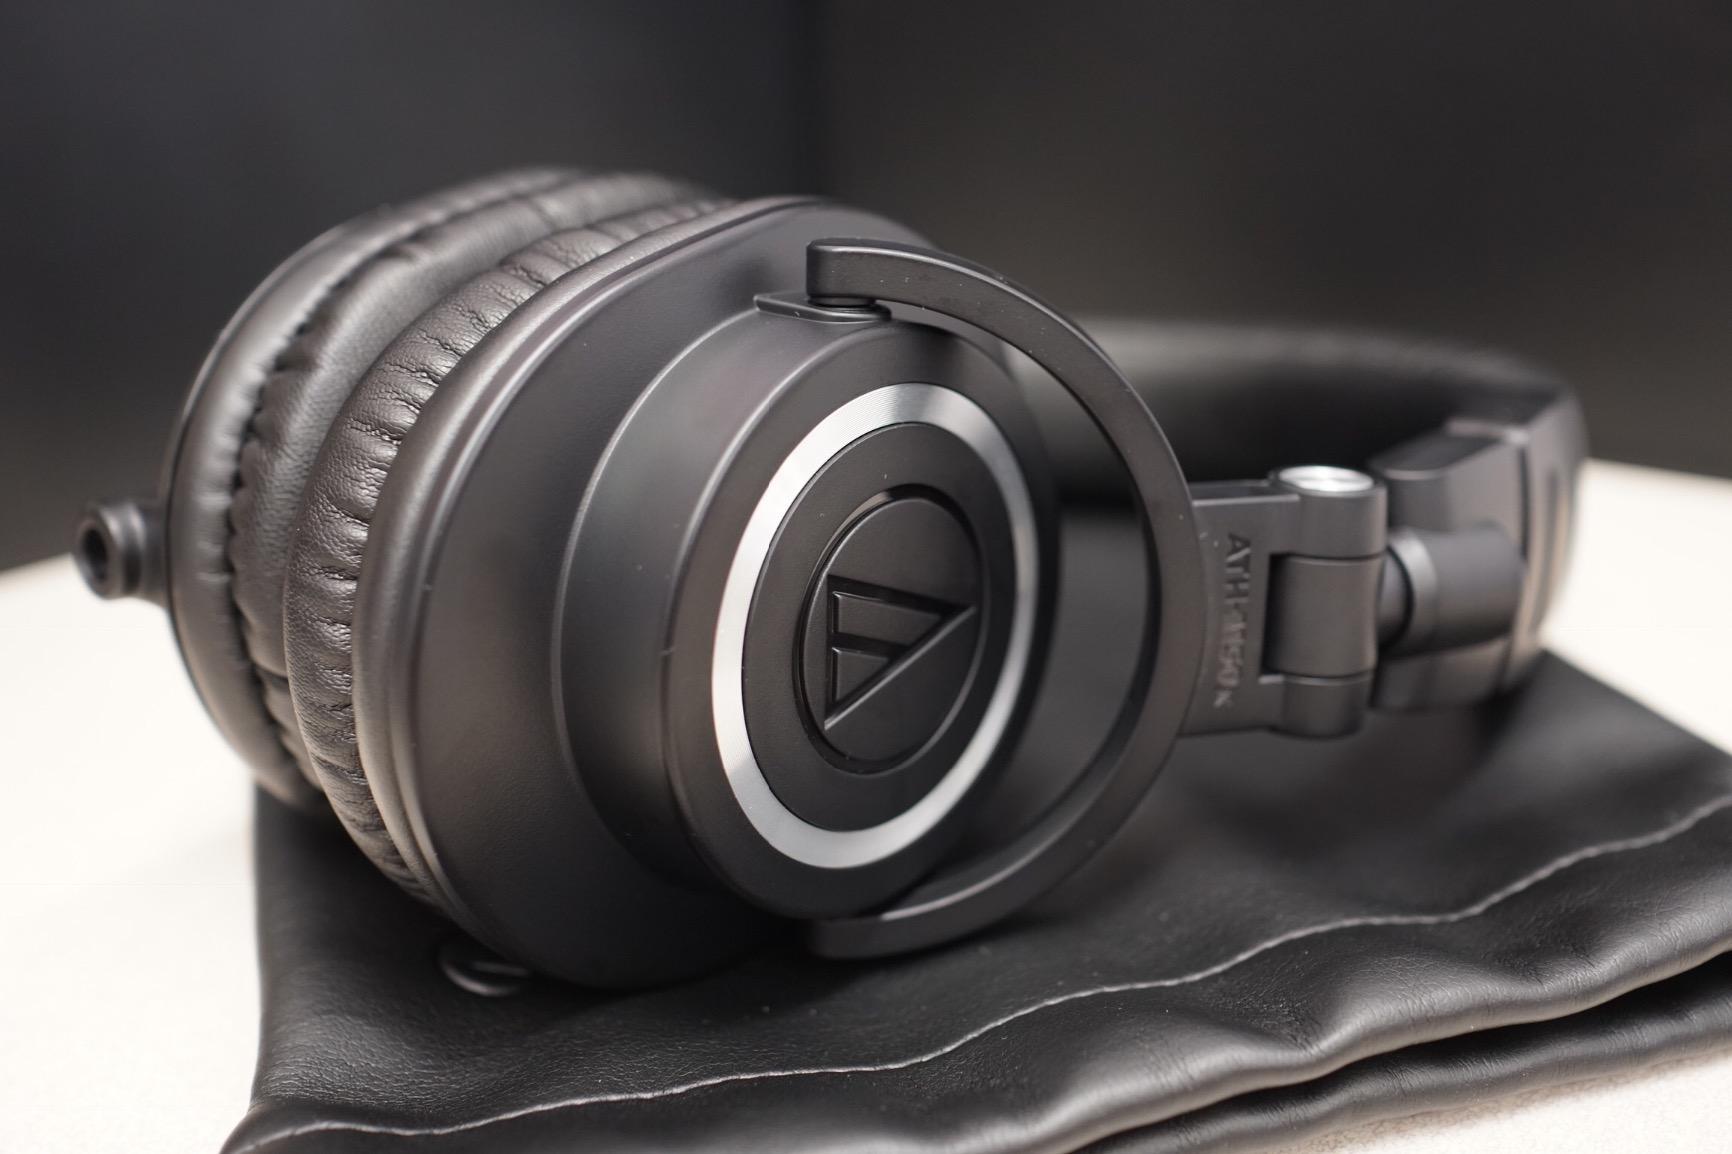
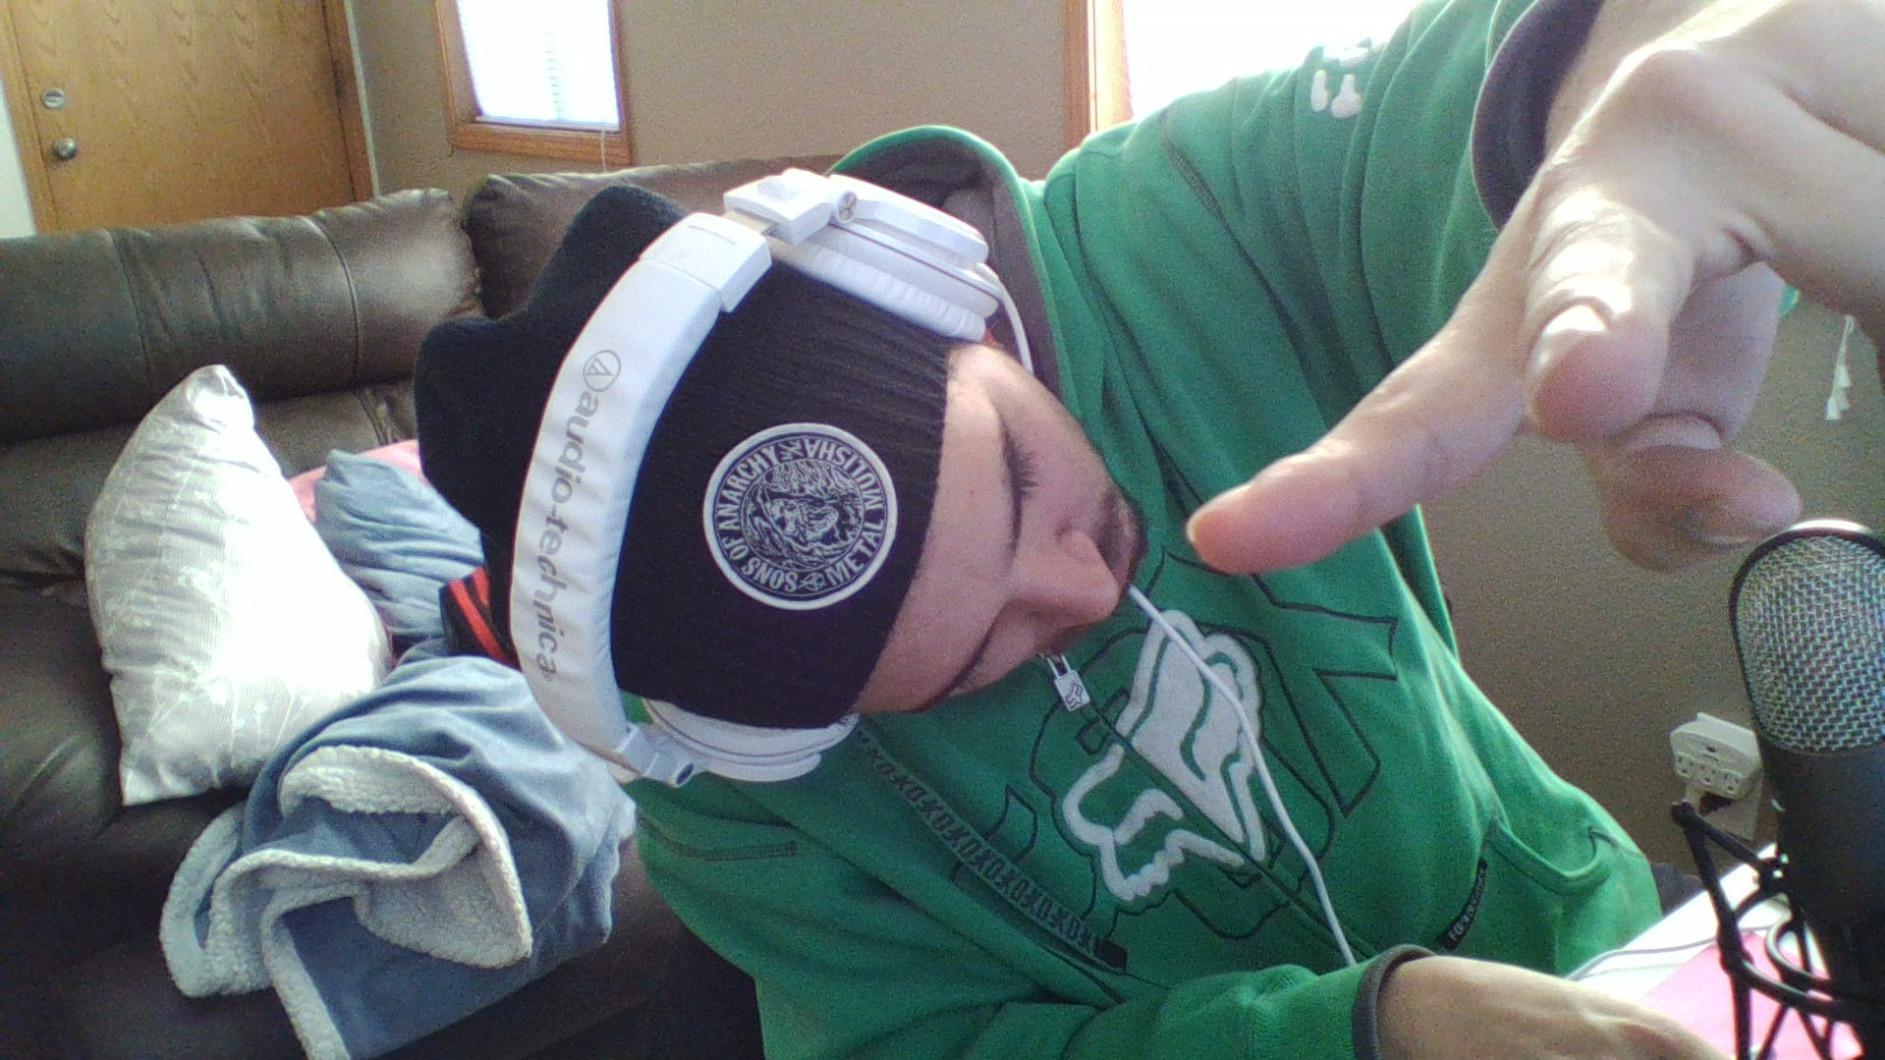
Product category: headphones
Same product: no